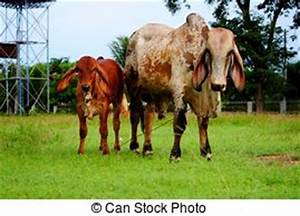
Label: cow